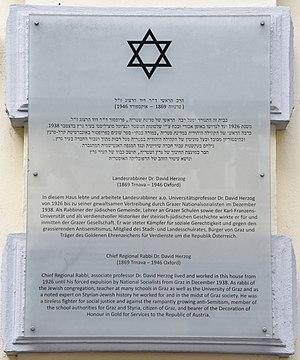
David Herzog Styrie en Autriche au moment de la montée du nazisme. Le 9 novembre 1938, attaqué et sa vie mise en danger, durant la Nuit de Cristal, il doit fuir vers l'Angleterre. Son fils aîné, Robert Herzog, qui avait immigré en France et était devenu citoyen français, est déporté et assassiné à Sobibor/Majdanek. Son fils cadet, Fred Herzog, deviendra un juge aux États-Unis.